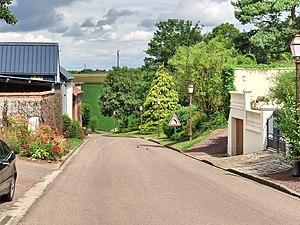
Seux - Rue de la Croix
Seux est une commune française située dans le département de la Somme, en région Hauts-de-France.